Niobrara Valley Preserve

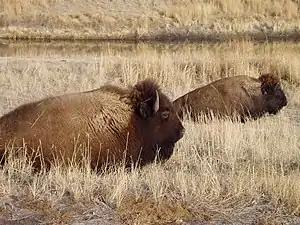
Bison cows at the Niobrara Valley Preserve.

The Niobrara Valley Preserve is one of the largest areas of land devoted to conservation in the Great Plains. The preserve protects 25 miles (40 km) of the south bank of the Niobrara River and 8.5 miles (14 km) of the north bank. Steep hills and bluffs rise up to the north bank of the river. The unique Sand Hills approach the river on its south bank.